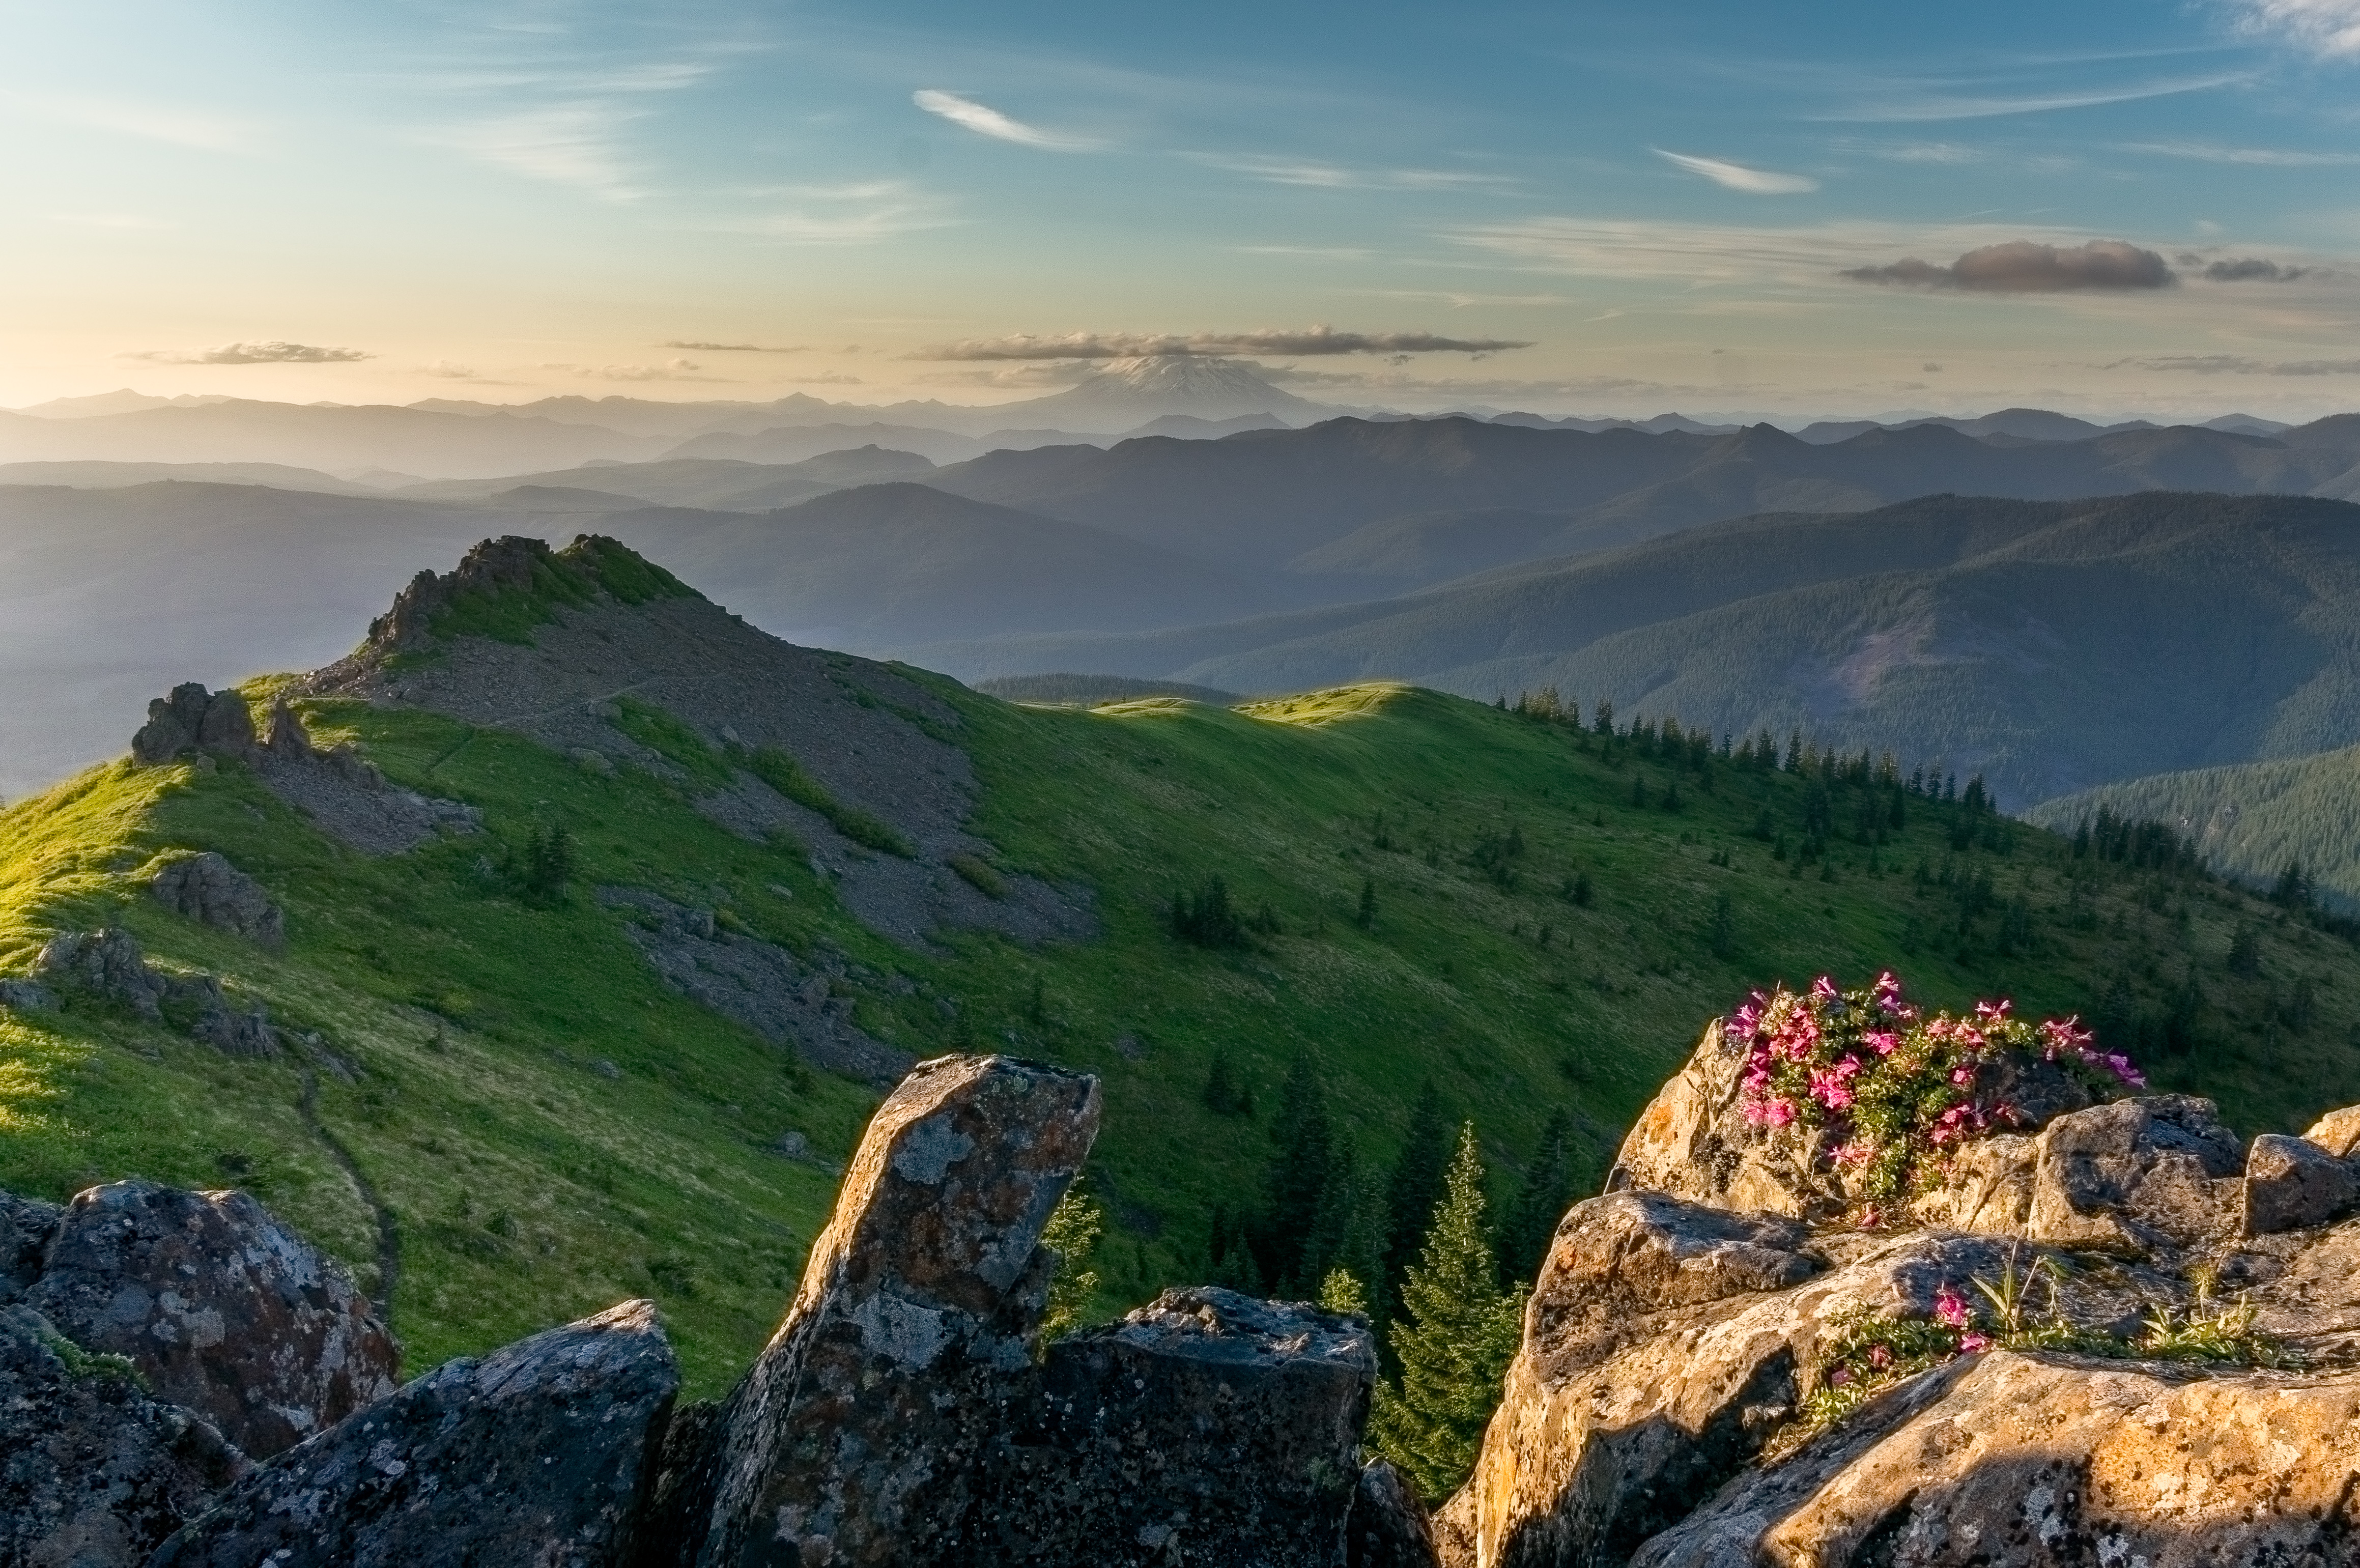
landscape, nature, rock, wilderness, mountain, cloud, sunset, photography, star, hill, flower, hour, valley, mountain range, photo, cliff, wild, golden, terrain, national park, ridge, summit, wildflower, burn, washington, mt, silver, alps, mount, photograph, cascades, plateau, saint, state, st, sony, helens, fell, nex, yacolt, landform, mountain pass, geographical feature, mountainous landforms